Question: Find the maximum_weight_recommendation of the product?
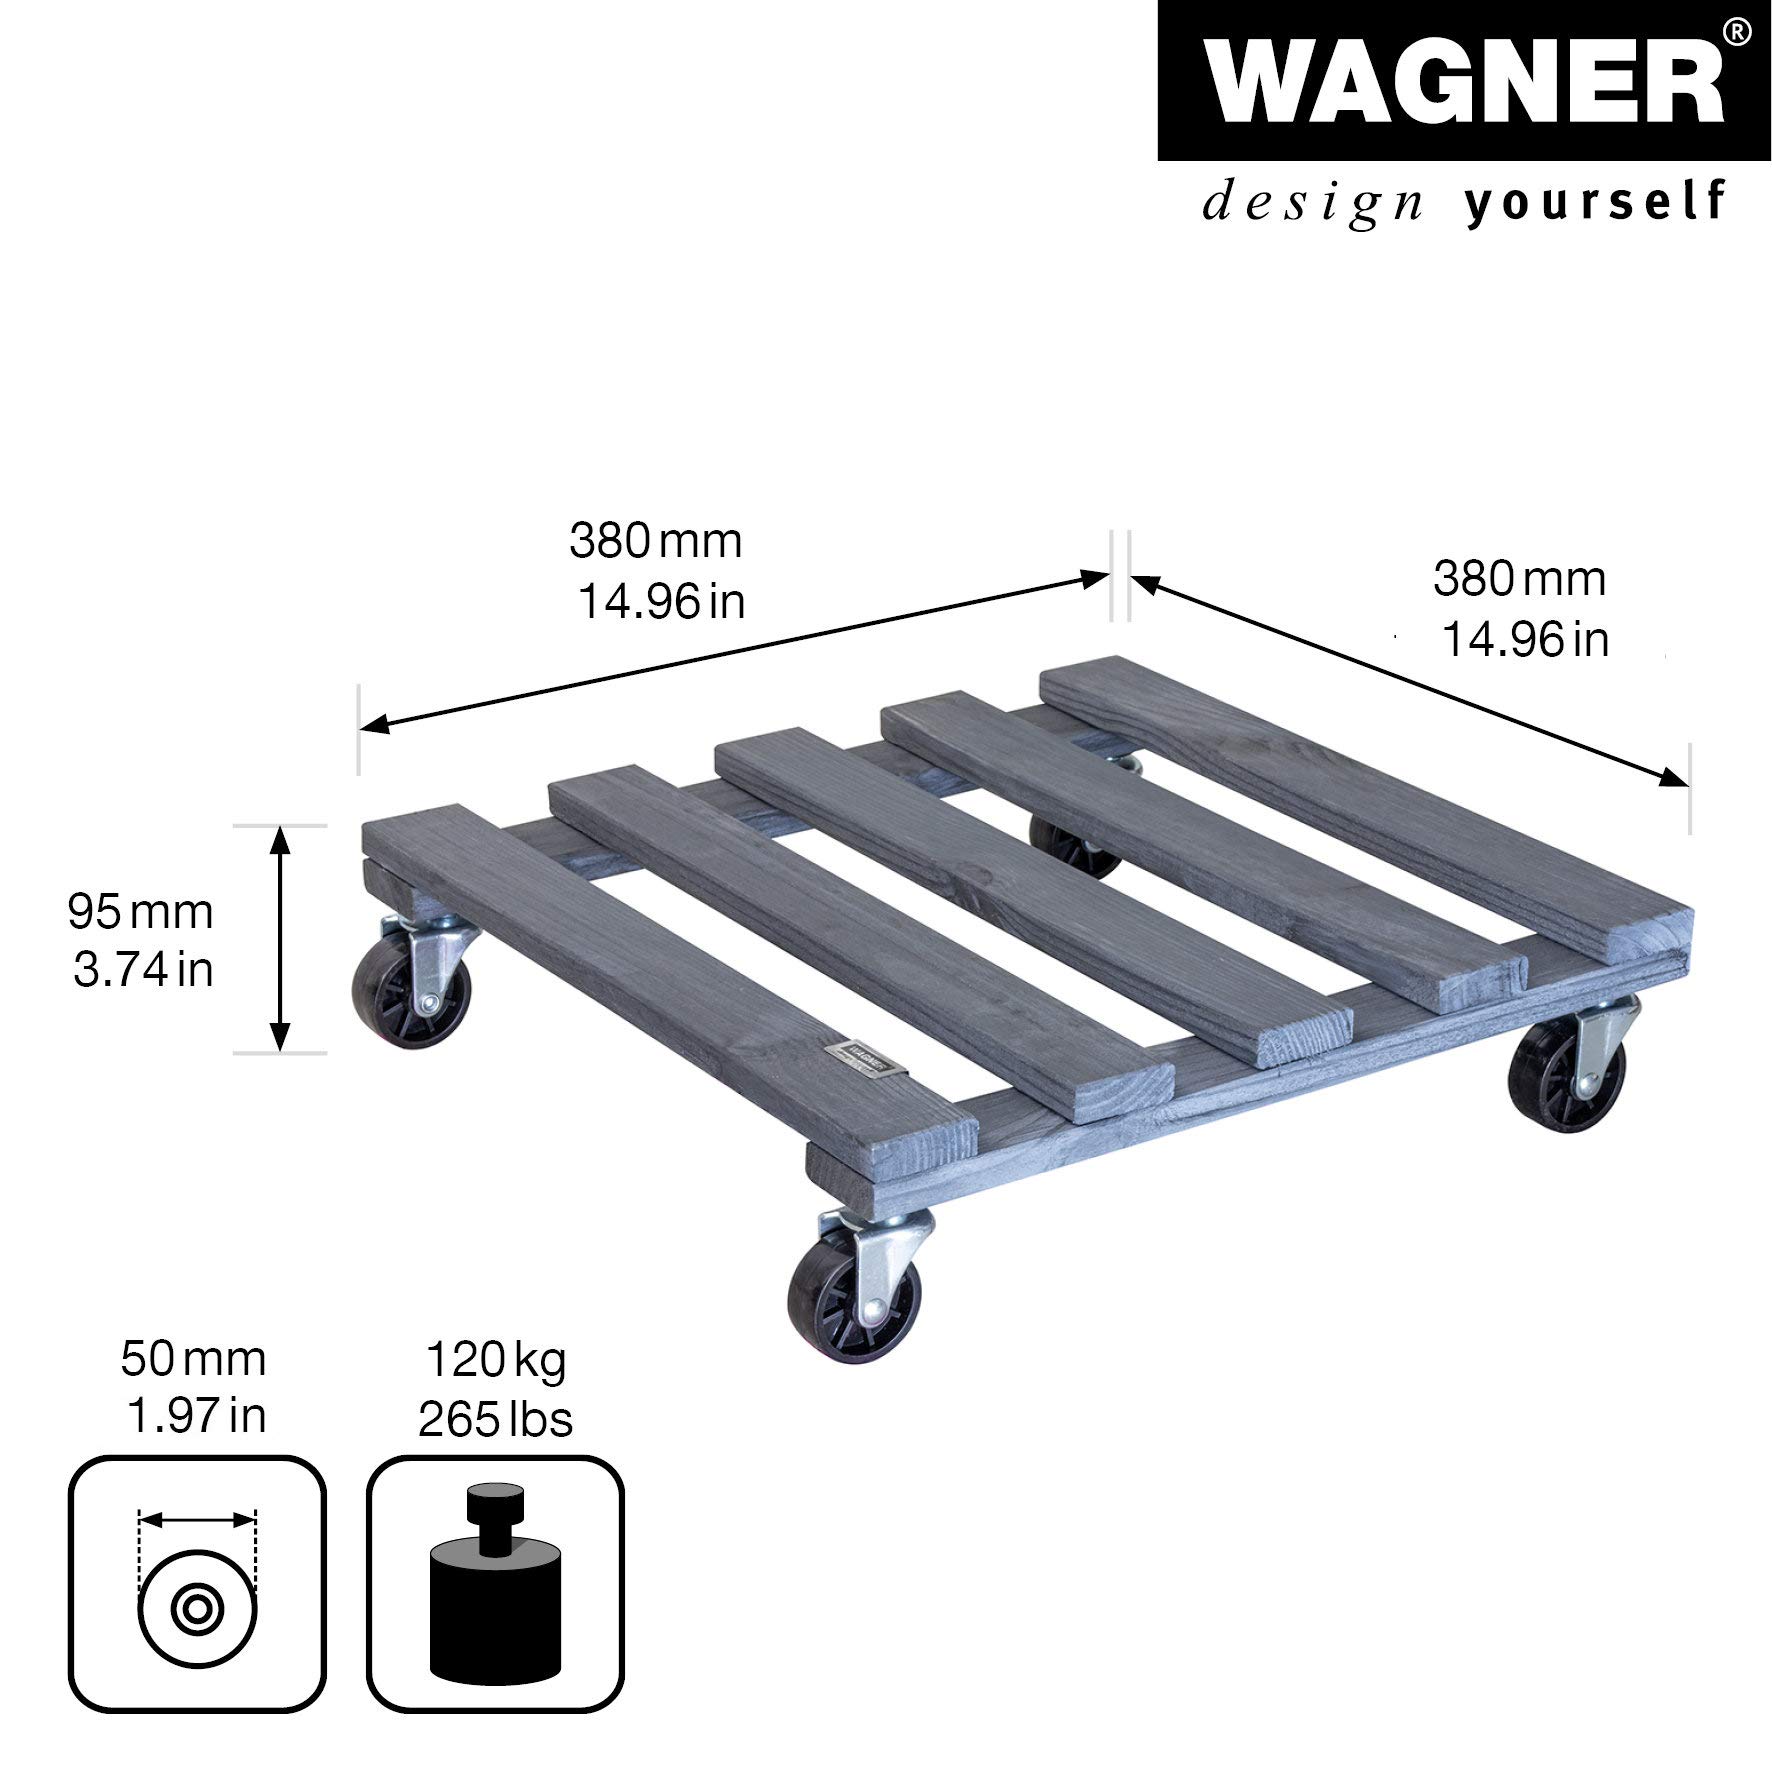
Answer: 120.0 kilogram